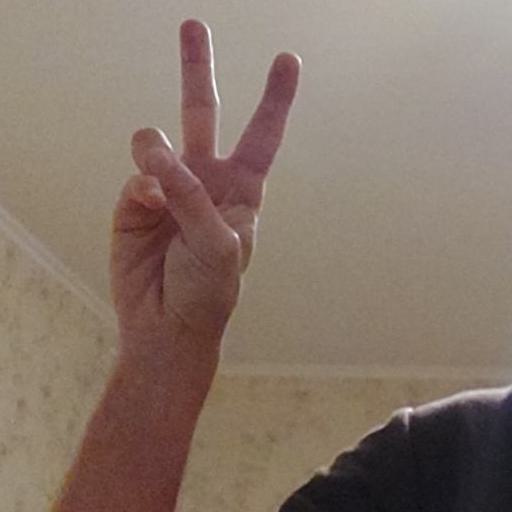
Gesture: peace